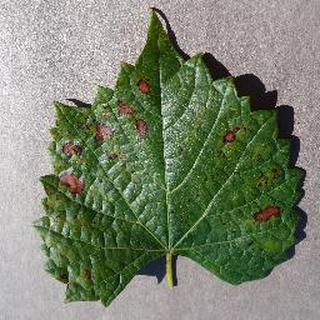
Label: grape_esca_black_measles